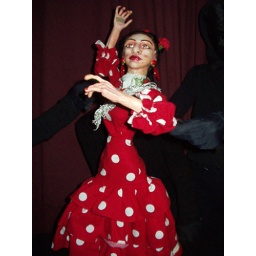
face by adam, body by brian kooser, beautiful dress by that lady who's name i can't remember, puppeteers--marife, guiomar, gabriela